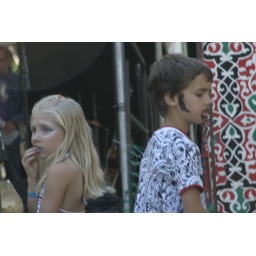
A girl and a boy with painted faces by the side of the main stage.